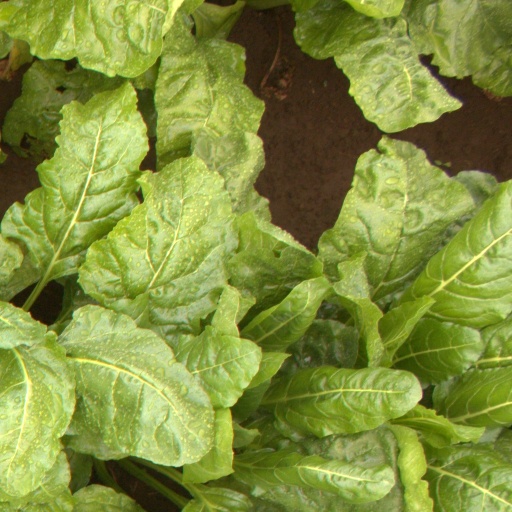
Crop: sugar beet